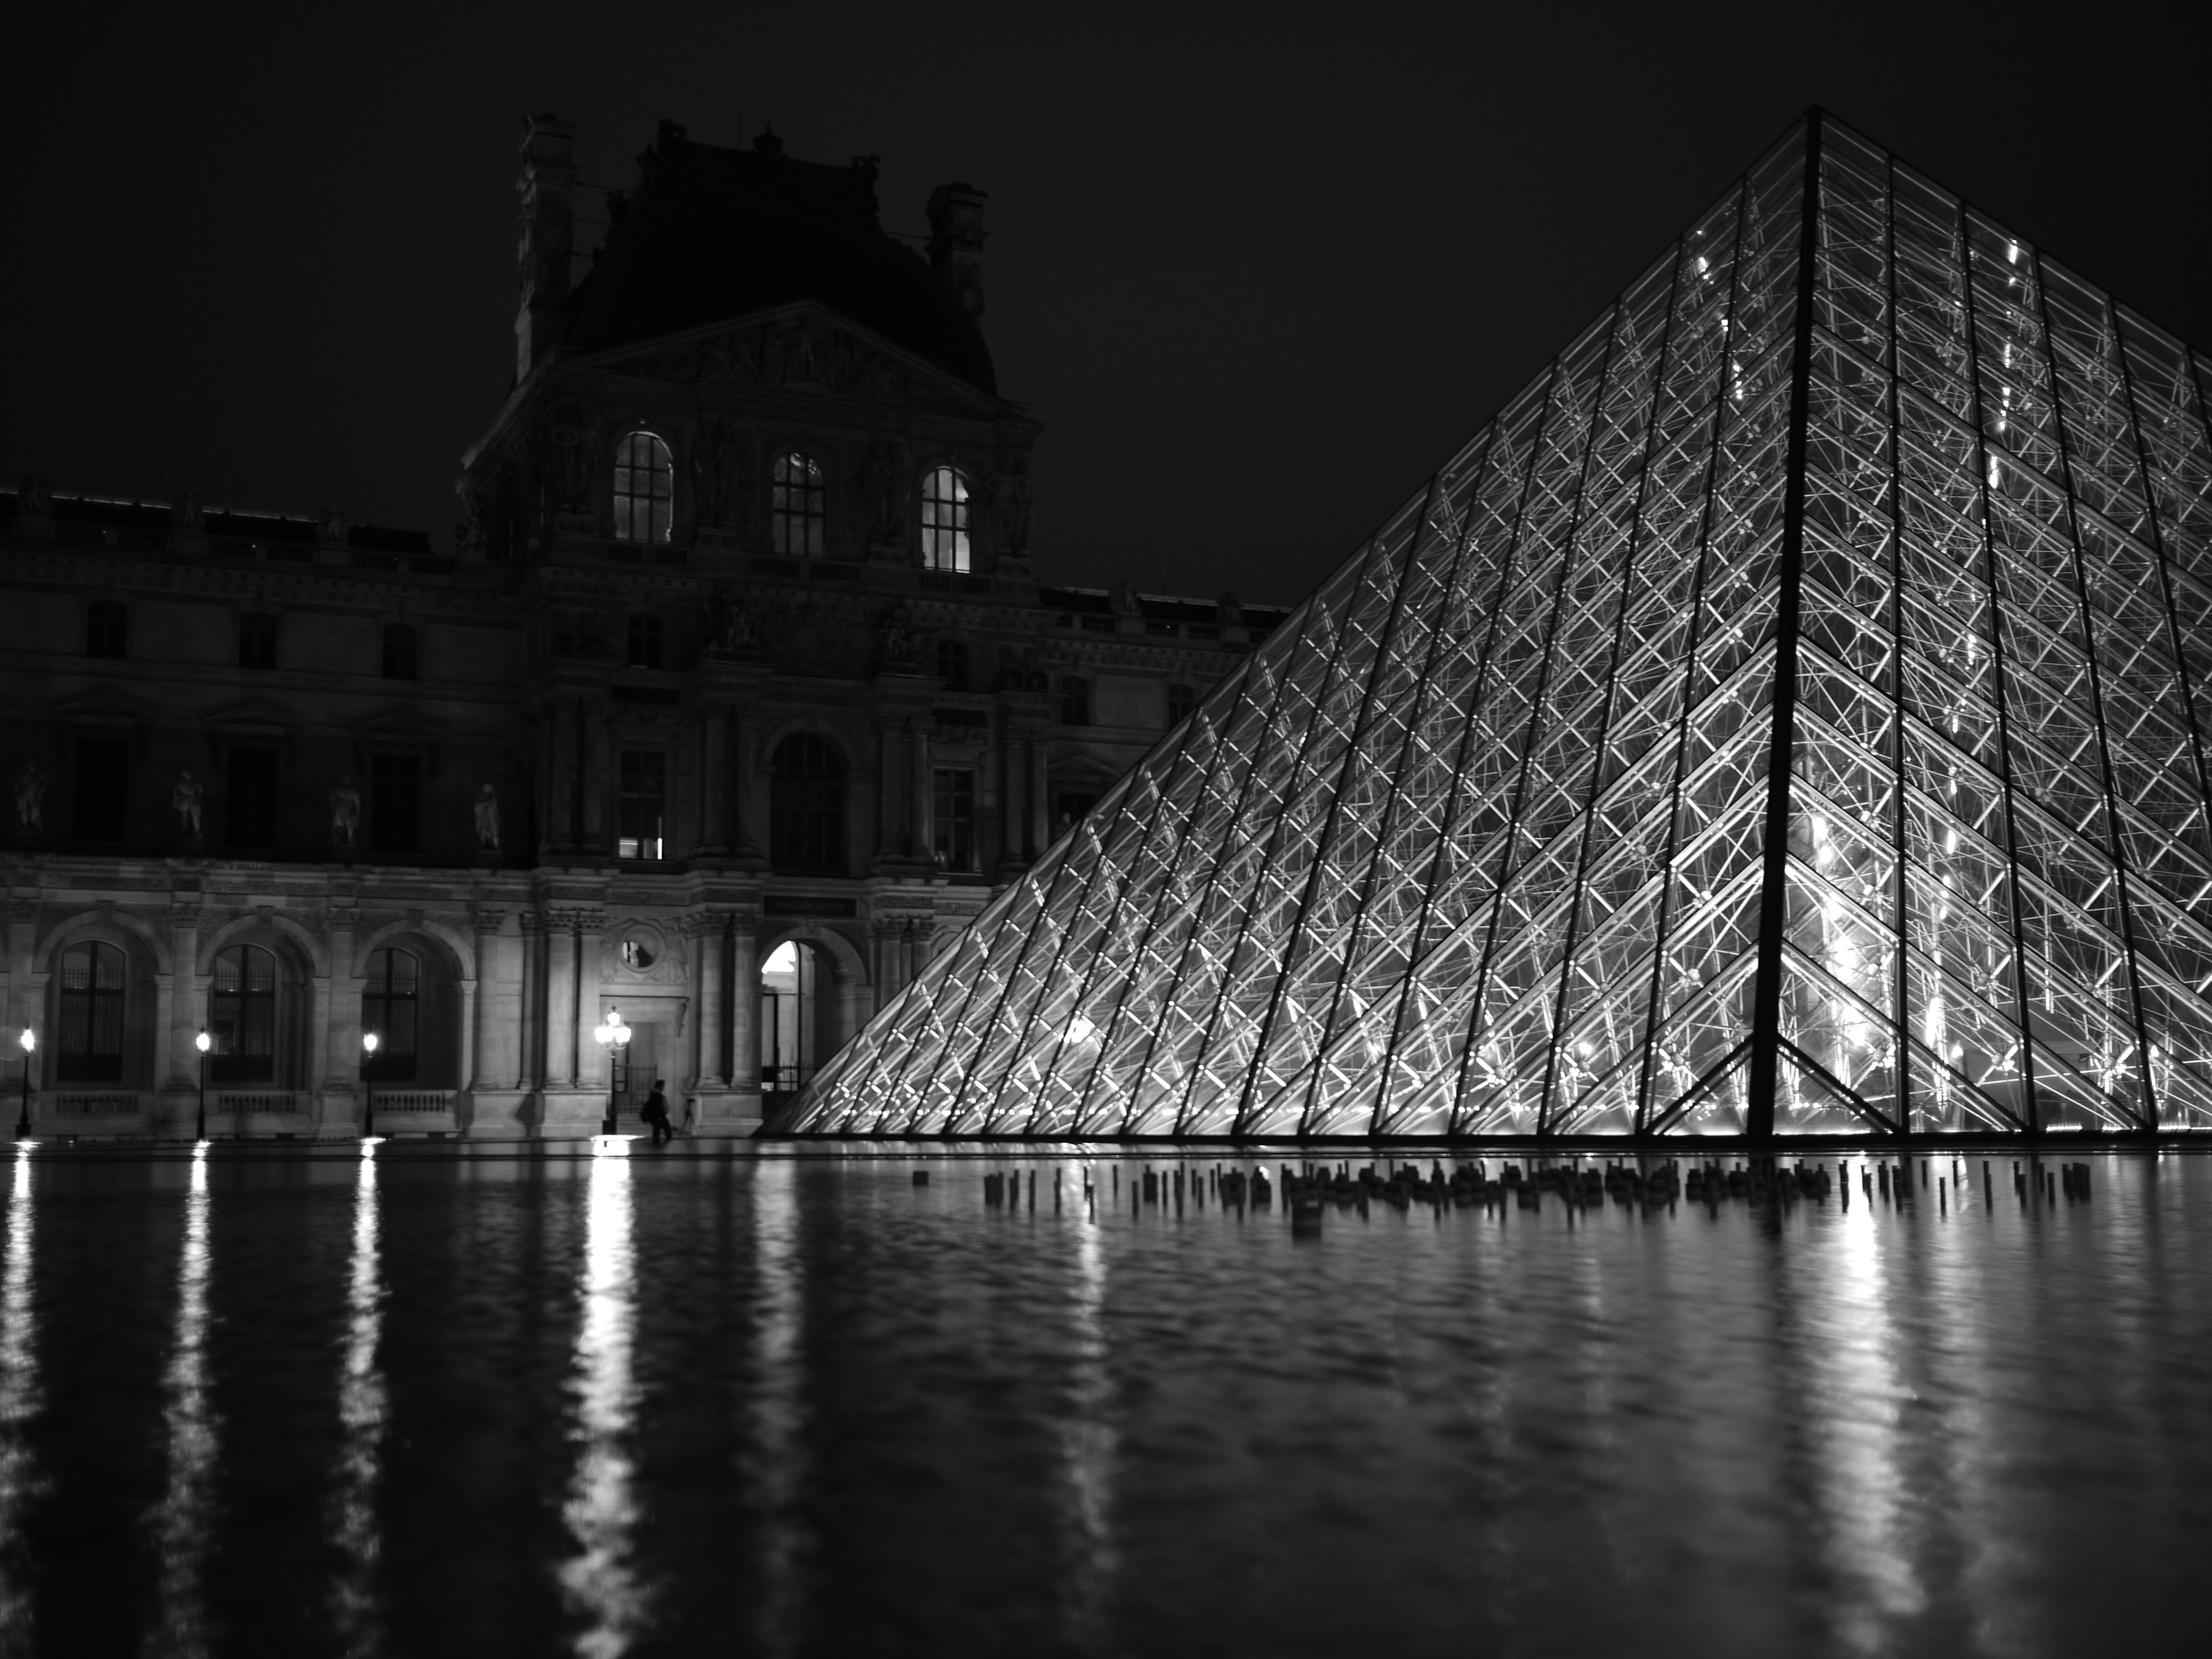
water, light, black and white, architecture, bridge, night, paris, skyscraper, cityscape, evening, reflection, louvre, pyramid, landmark, darkness, black, monochrome, outside, symmetry, reflections, shape, metropolis, monochrome photography, night shot